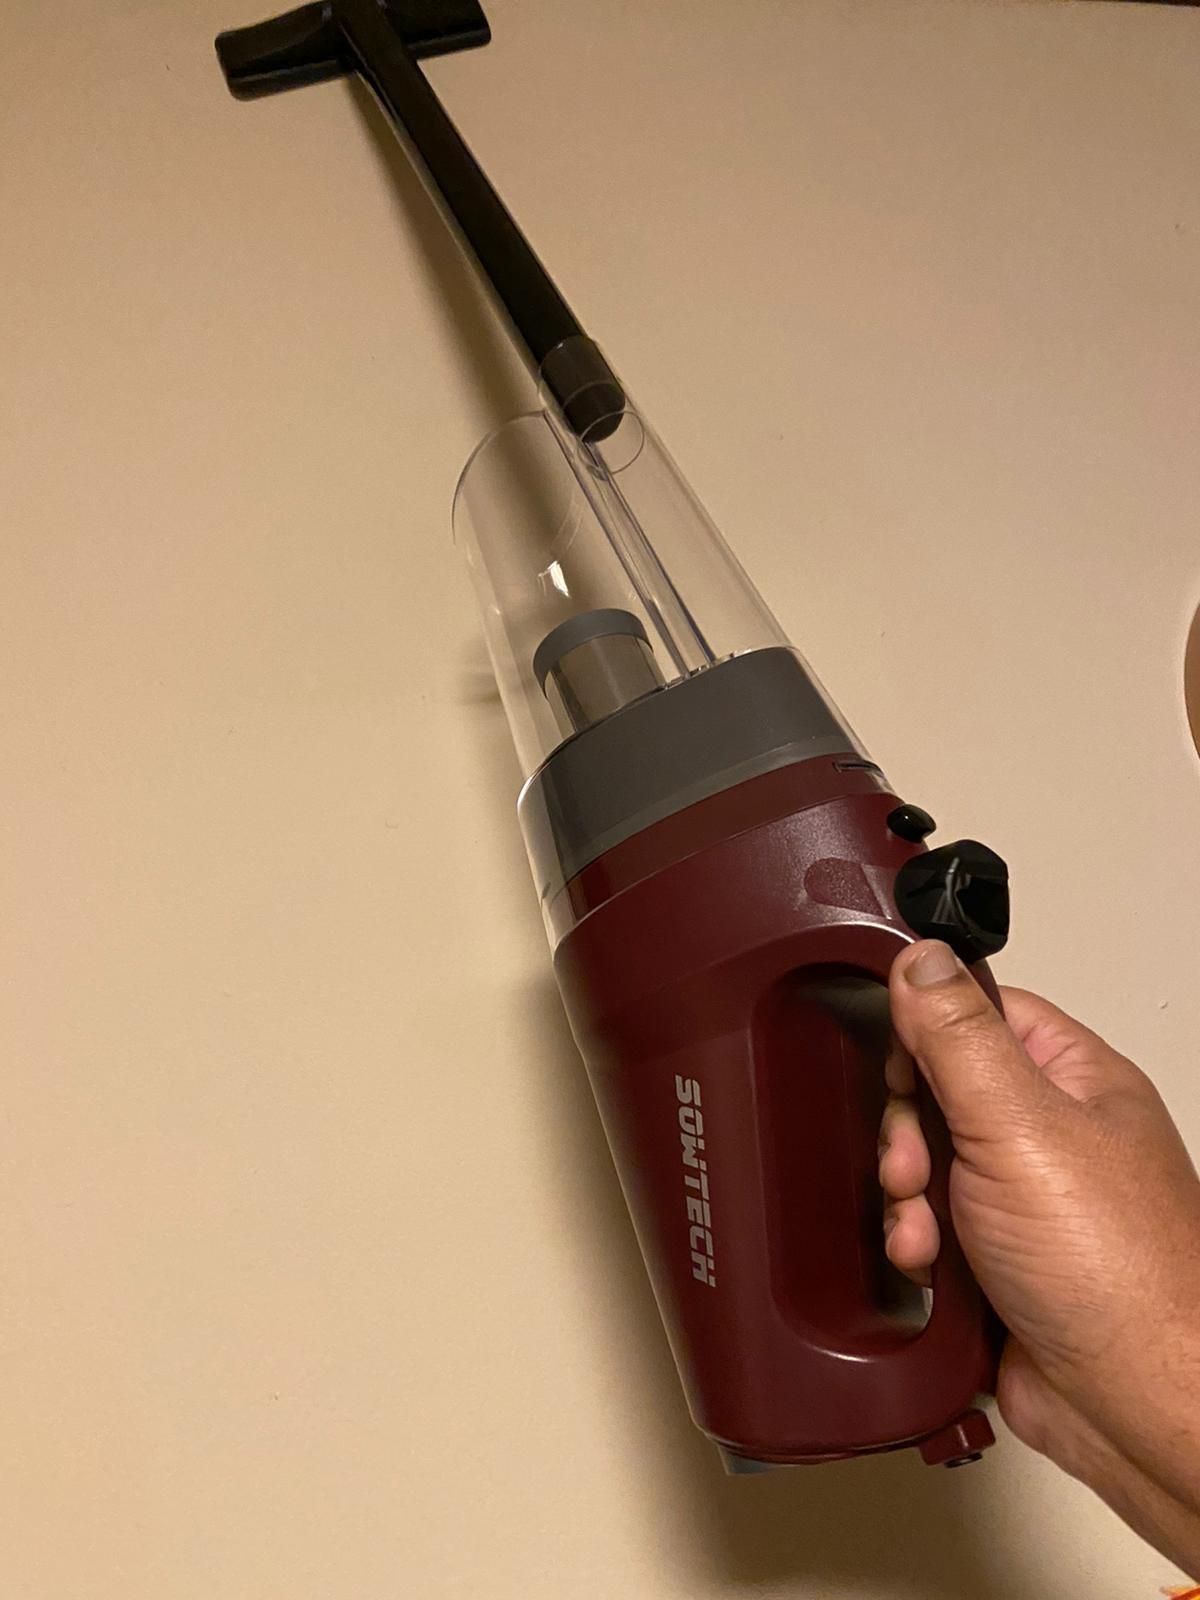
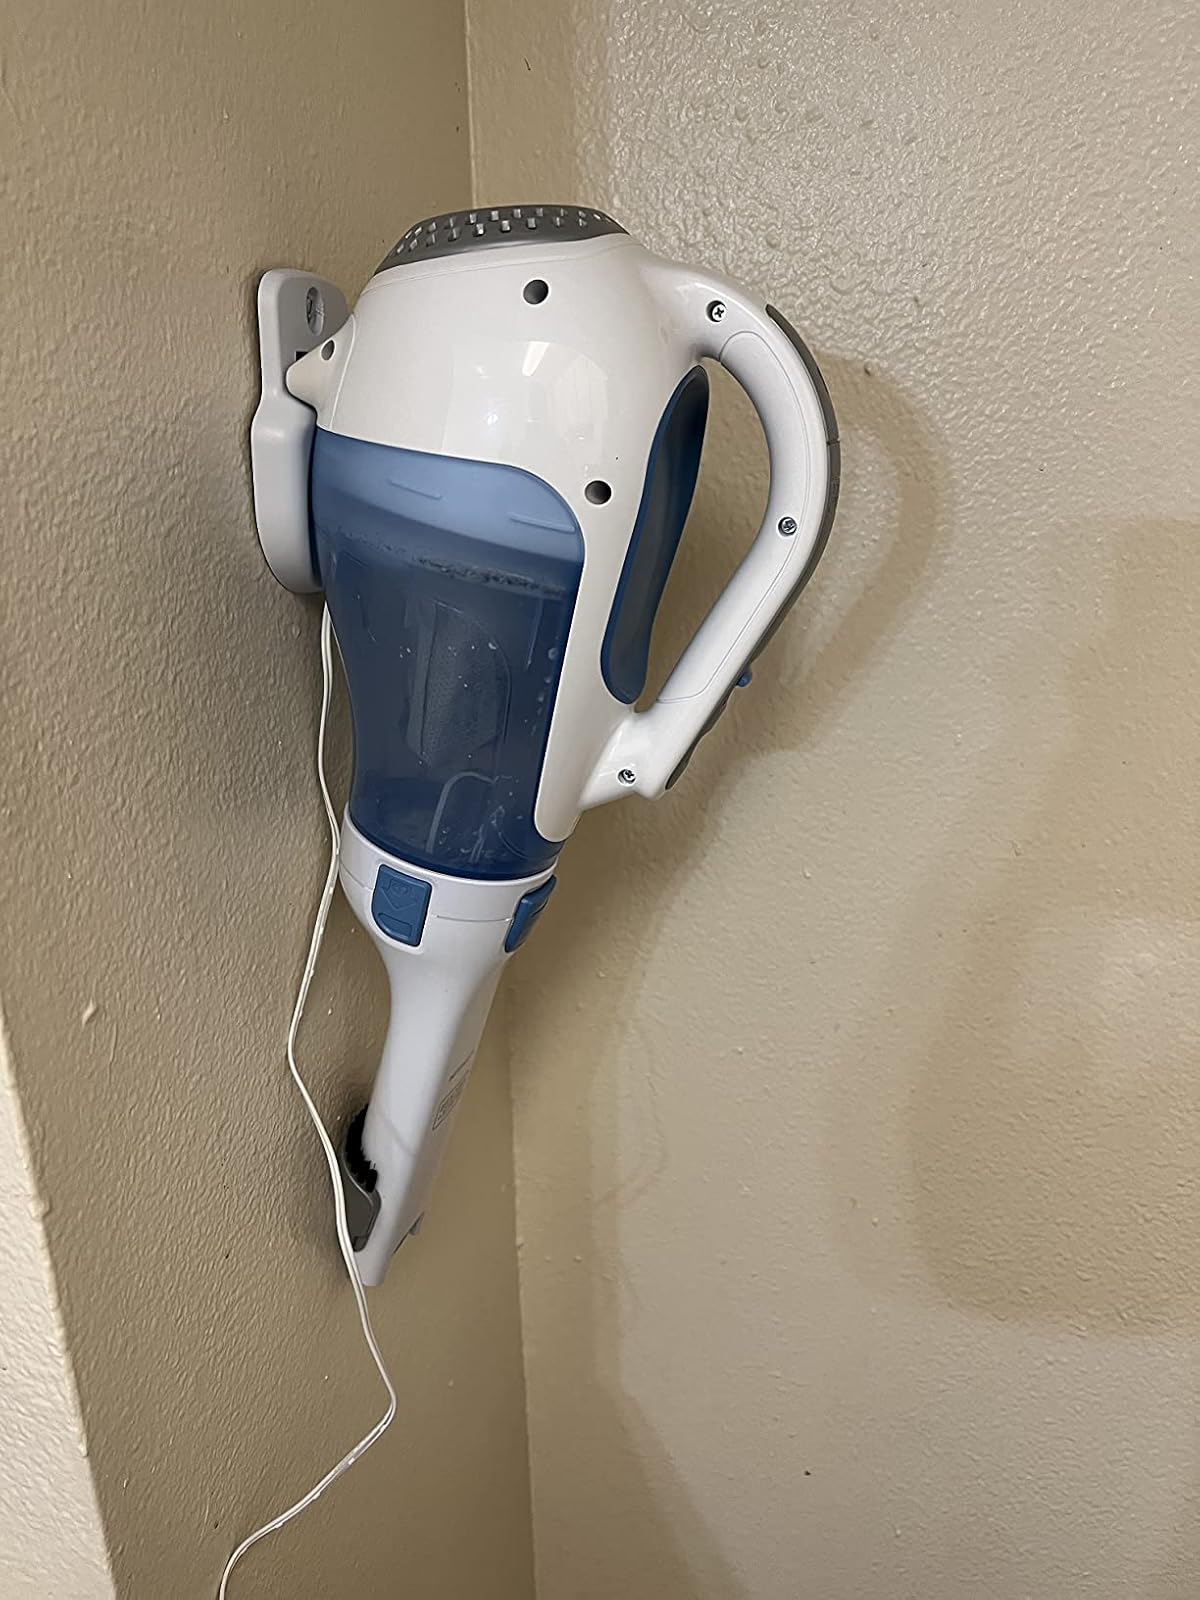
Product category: items_vacuum
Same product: no